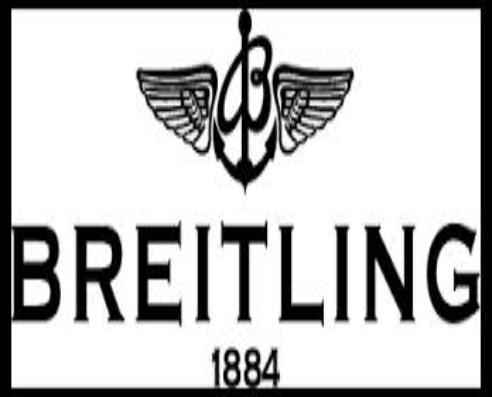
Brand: Breitling
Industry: Clothes